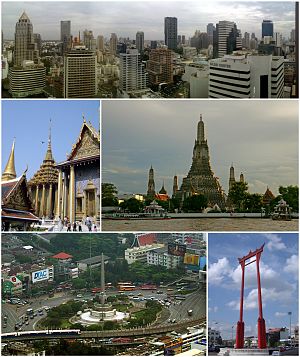
Bangkok
Bangkok er Thailands hovedstad. Byen ligger på østsiden af floden Chao Phraya og har 5.696.409 indbyggere. Bangkok udgør en af Thailands 76 provinser og er en af de hurtigst voksende byer i verden. Hovedstaden med forstæder er med sine 15.645.000 indbyggere en af de 25 befolkningsrigeste byer i verden.